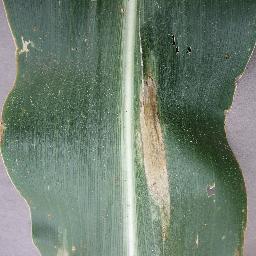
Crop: corn
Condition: (maize)_northern_blight